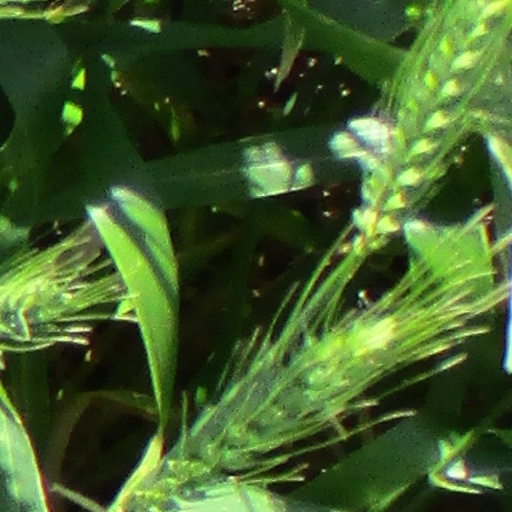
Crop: wheat